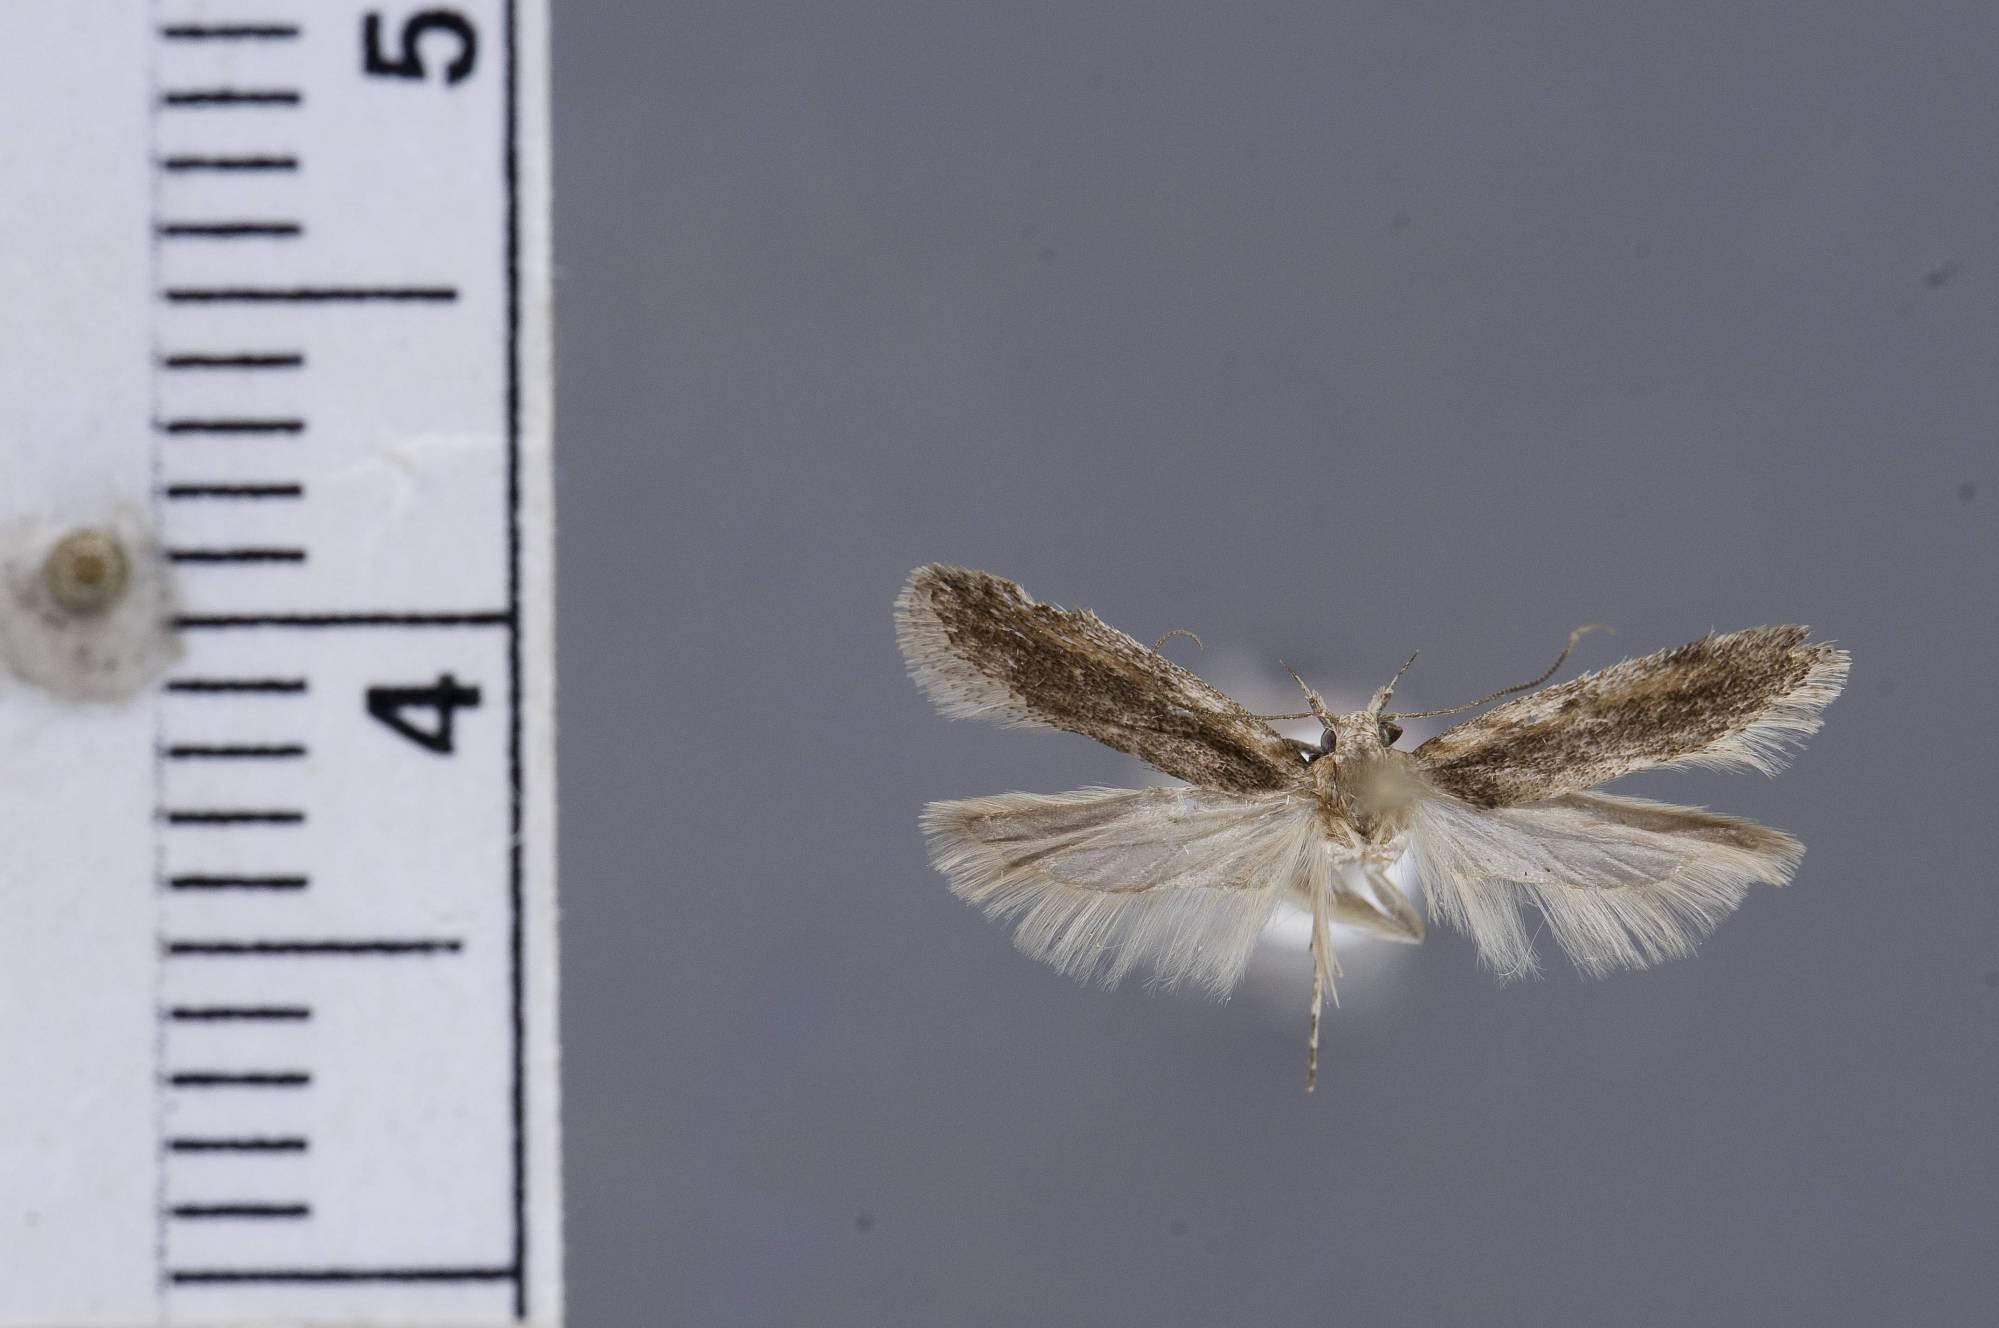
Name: Filatima epulatrix
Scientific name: Filatima epulatrix Hodges, 1969
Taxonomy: Animalia, Arthropoda, Insecta, Lepidoptera, Glossata, Gelechiidae, Gelechiinae
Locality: Potsdam, St. Lawrence, New York, United States
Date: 10 Apr 1964